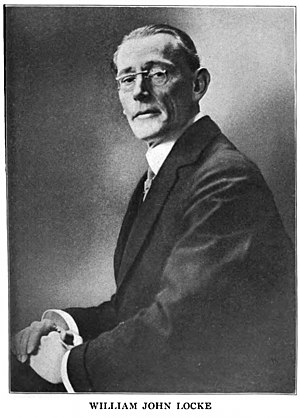
William John Locke
William John Locke var en britisk forfatter og dramatiker, der var bedst kendt for sine noveller.